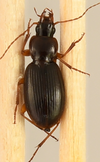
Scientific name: Synuchus impunctatus
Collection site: Bartlett Experimental Forest NEON (BART), plot BART_068